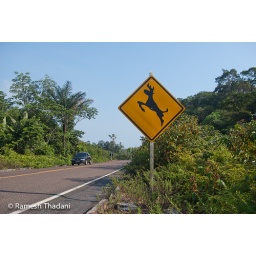
Beware: Elks may cross the road in the Amazon Jungle!